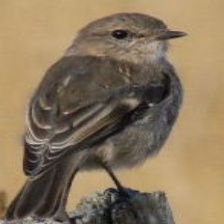
Species: DUSKY ROBIN
Scientific name: MELANODRYAS VITTATA
ImageNet parent category: robin